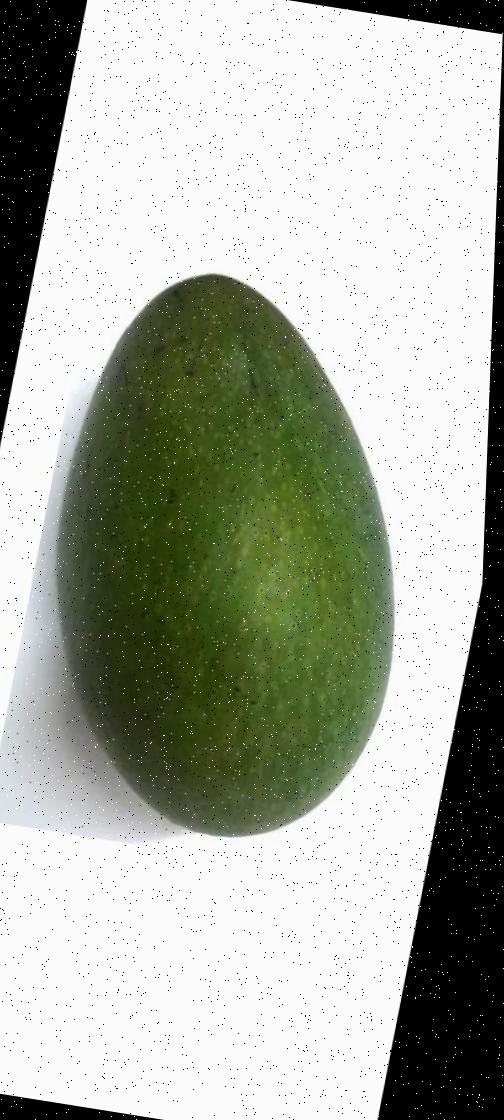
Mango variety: Ashshina Zhinuk